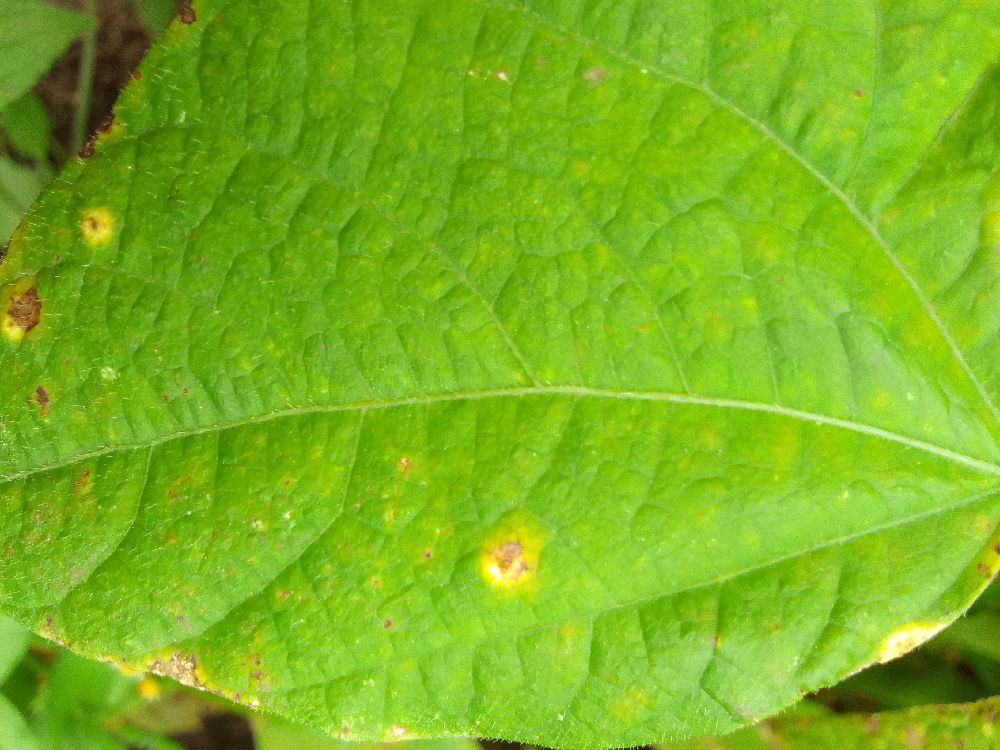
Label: rust